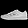
Label: Sneaker